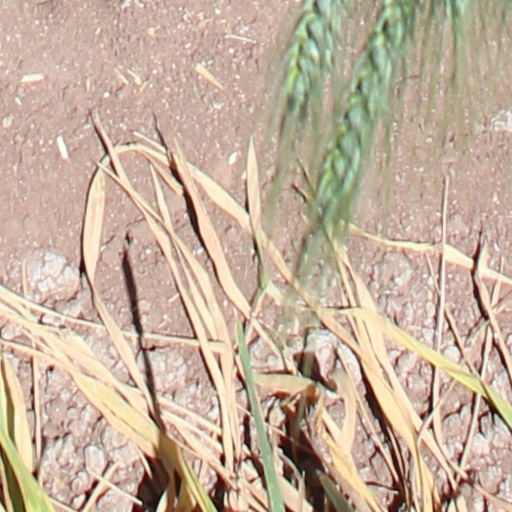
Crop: wheat